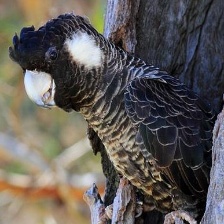
Species: BLACK COCKATO
Scientific name: CALYPTORHYNCHUS LATIROSTRIS
ImageNet parent category: sulphur-crested_cockatoo